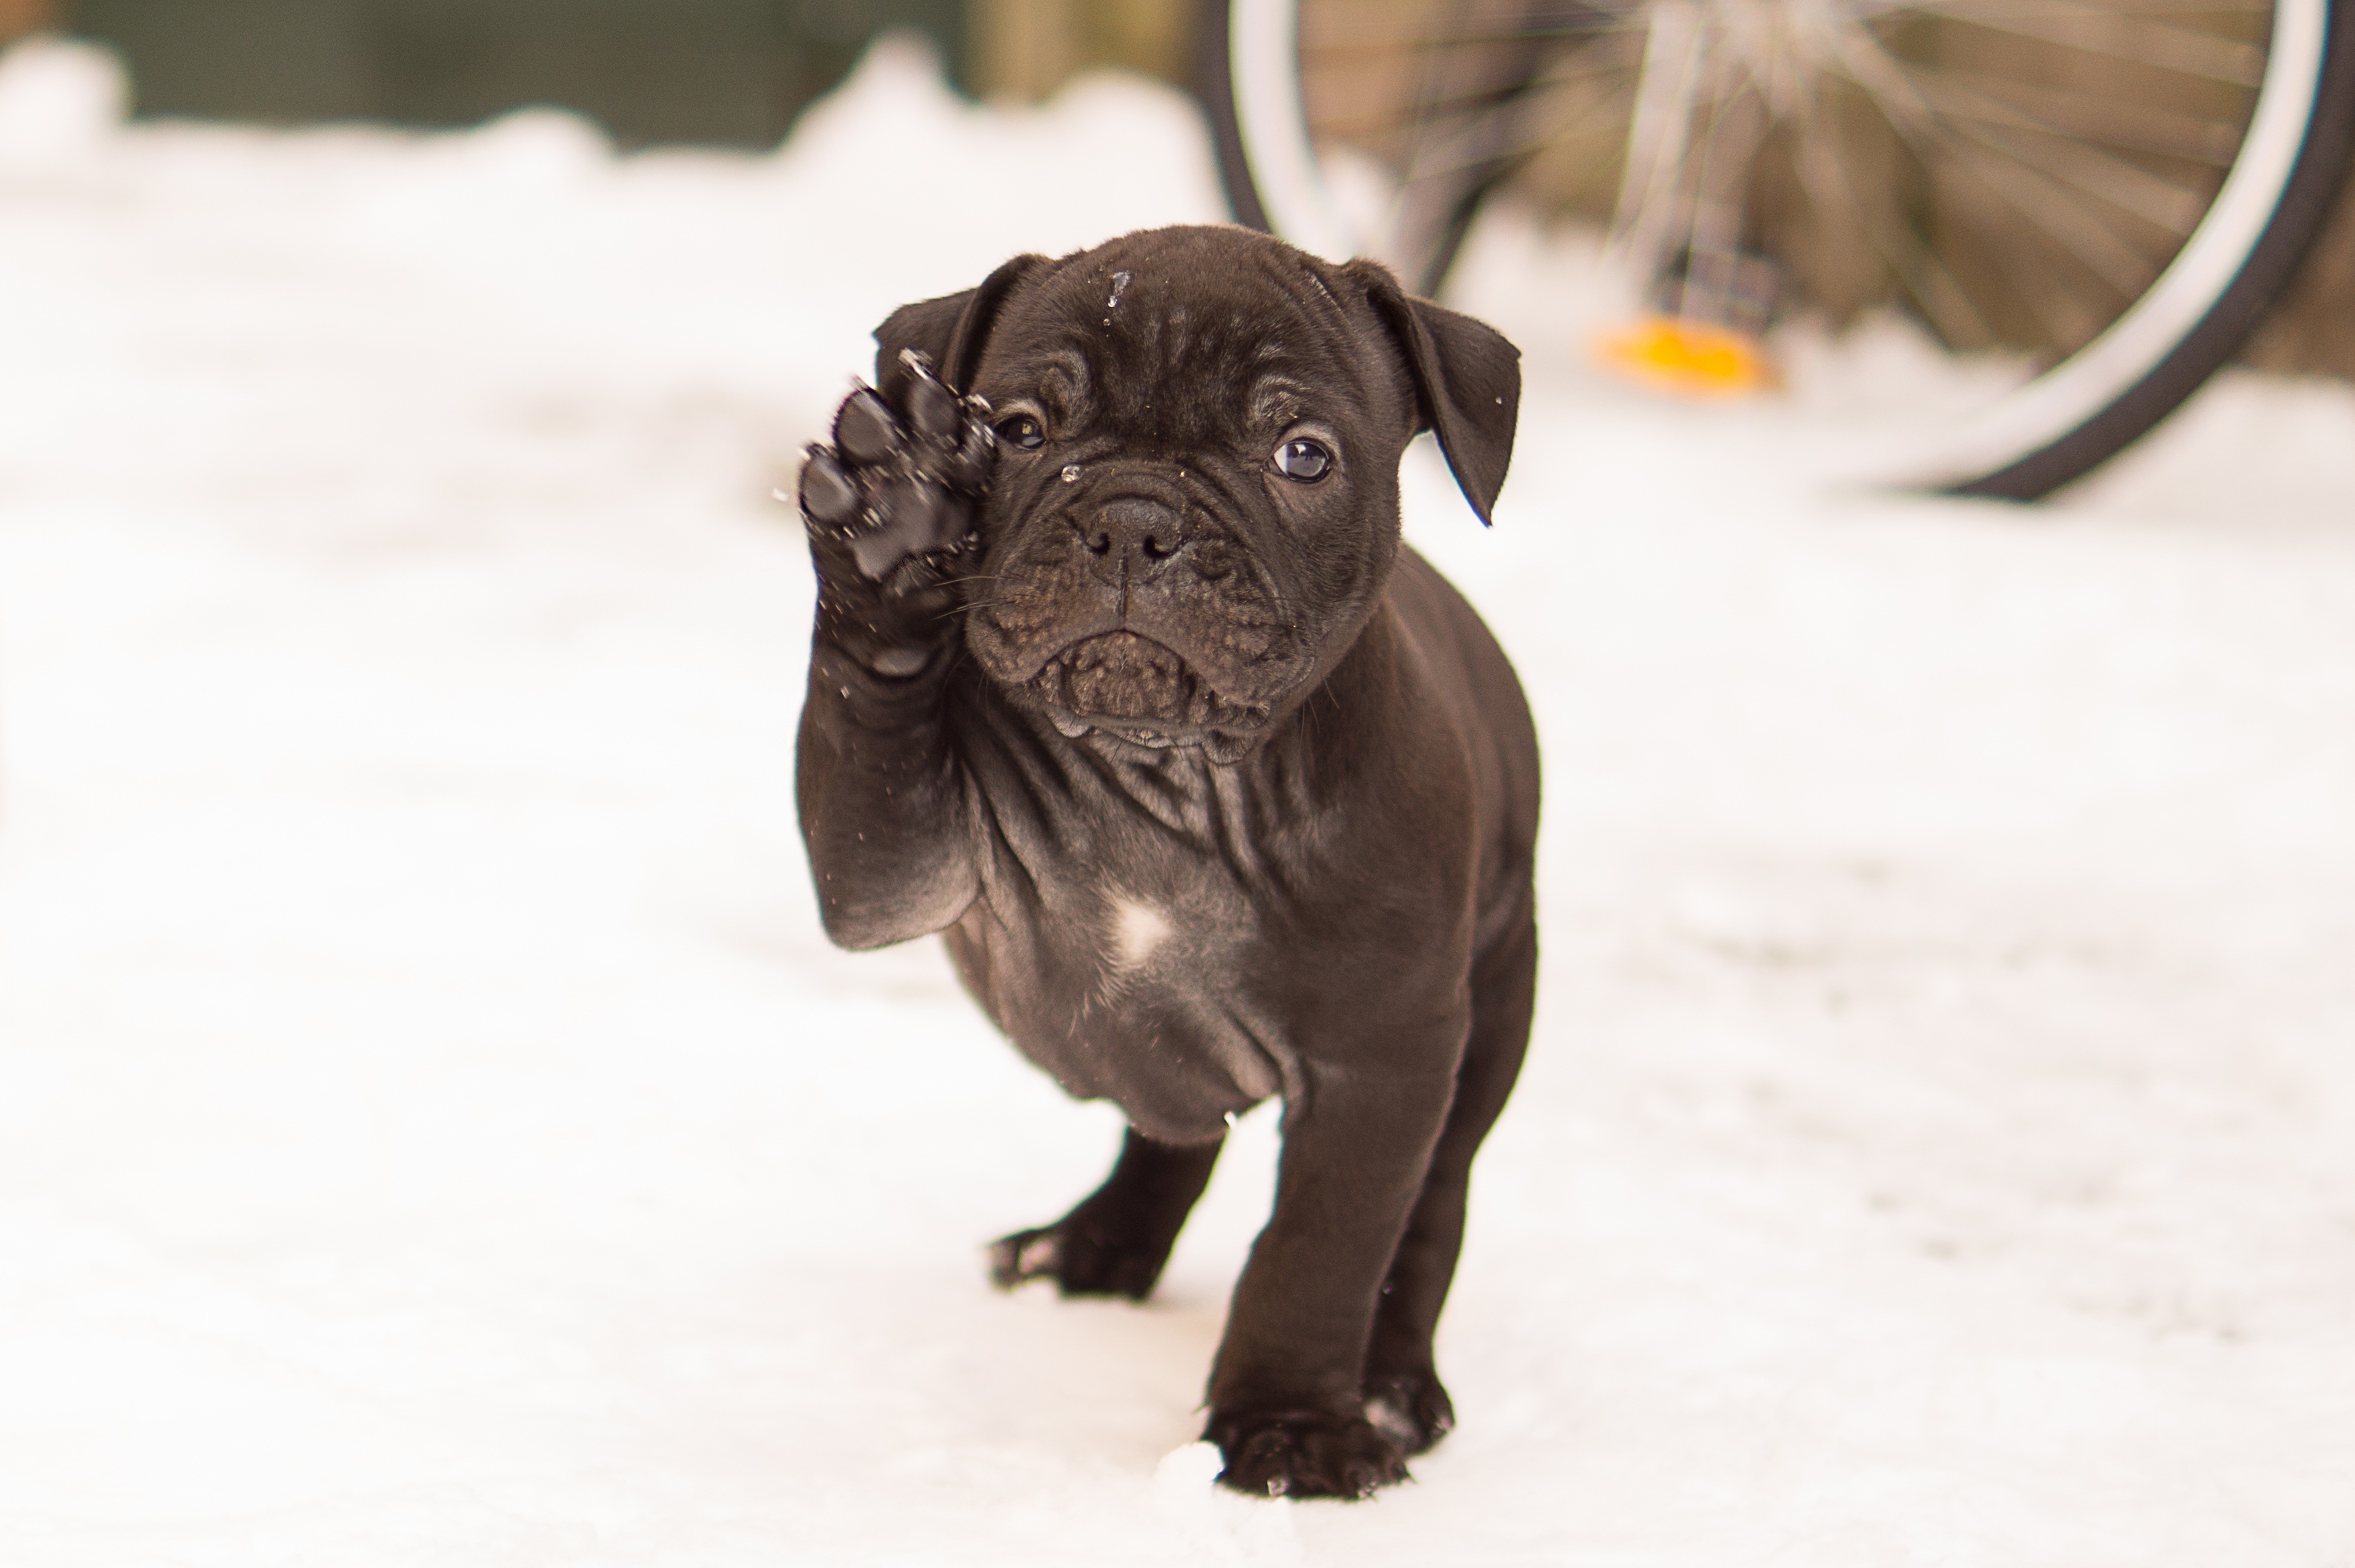
snow, white, sweet, puppy, dog, animal, canine, portrait, young, brown, mammal, black, friend, bulldog, pug, paw, little, vertebrate, funny, english, adorable, dog breed, pup, doggy, cute puppy, old english bulldog, dog like mammal